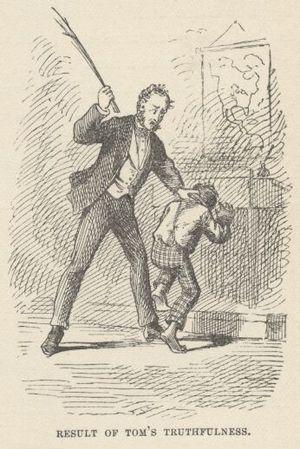
Les Aventures de Tom Sawyer est le premier roman que Mark Twain écrit seul. Il est publié en 1876, d'abord en Angleterre en juin, puis aux États-Unis en décembre.